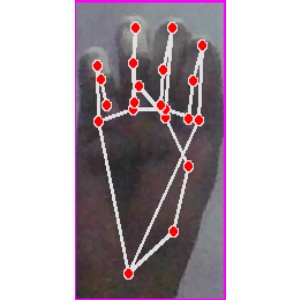
अक्षर: म